Newport, Pennsylvania

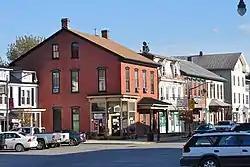
Downtown Newport

Newport once had a large tannery that operated from the second half of the 19th century until the early part of the 20th. The town playground and youth baseball fields now occupy the site.